Jacob Aaron Westervelt

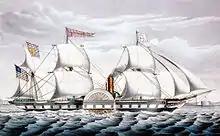
The SS "Washington" (1847)

Three side-wheel steamers were also built in New York: the "Lion" and the "Eagle" (subsequently "Regent" and "Congress"), built in 1841 by Jacob Bell for the Spanish navy, and at about the same time the "Kamschatka" built by William H. Brown for the Russian navy. After the "Savannah", there was no steamship owned or run by an American company that navigated the Atlantic Ocean to a port in Europe until 1847.